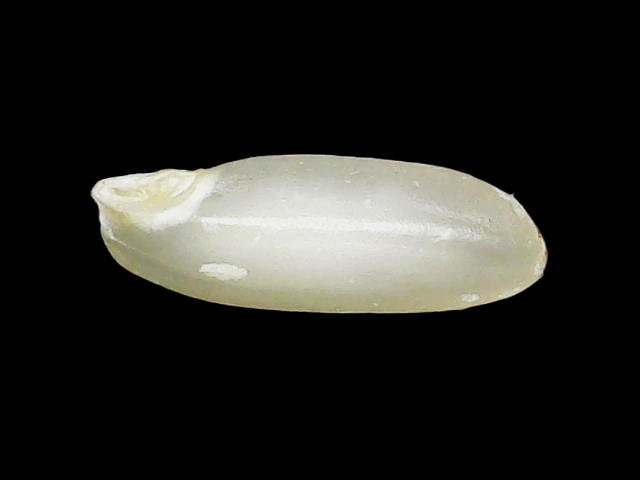
Rice variety: Binadhan24